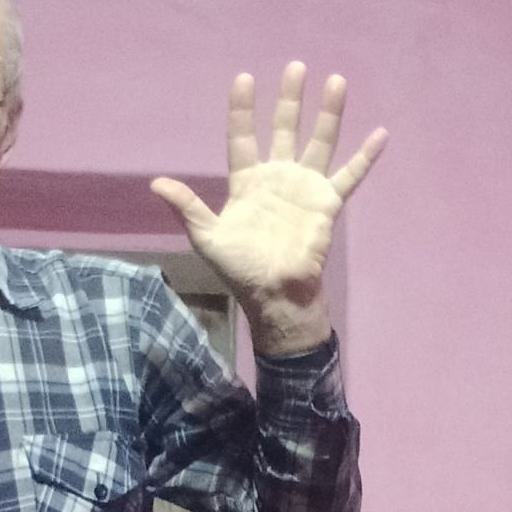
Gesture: palm